Cornell HR Review

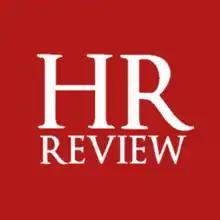
CHRR Logo

The Cornell HR Review (CHRR) was an online journal of human resource management articles published independently by graduate students at Cornell University. The publication ran from 2009 to 2019.